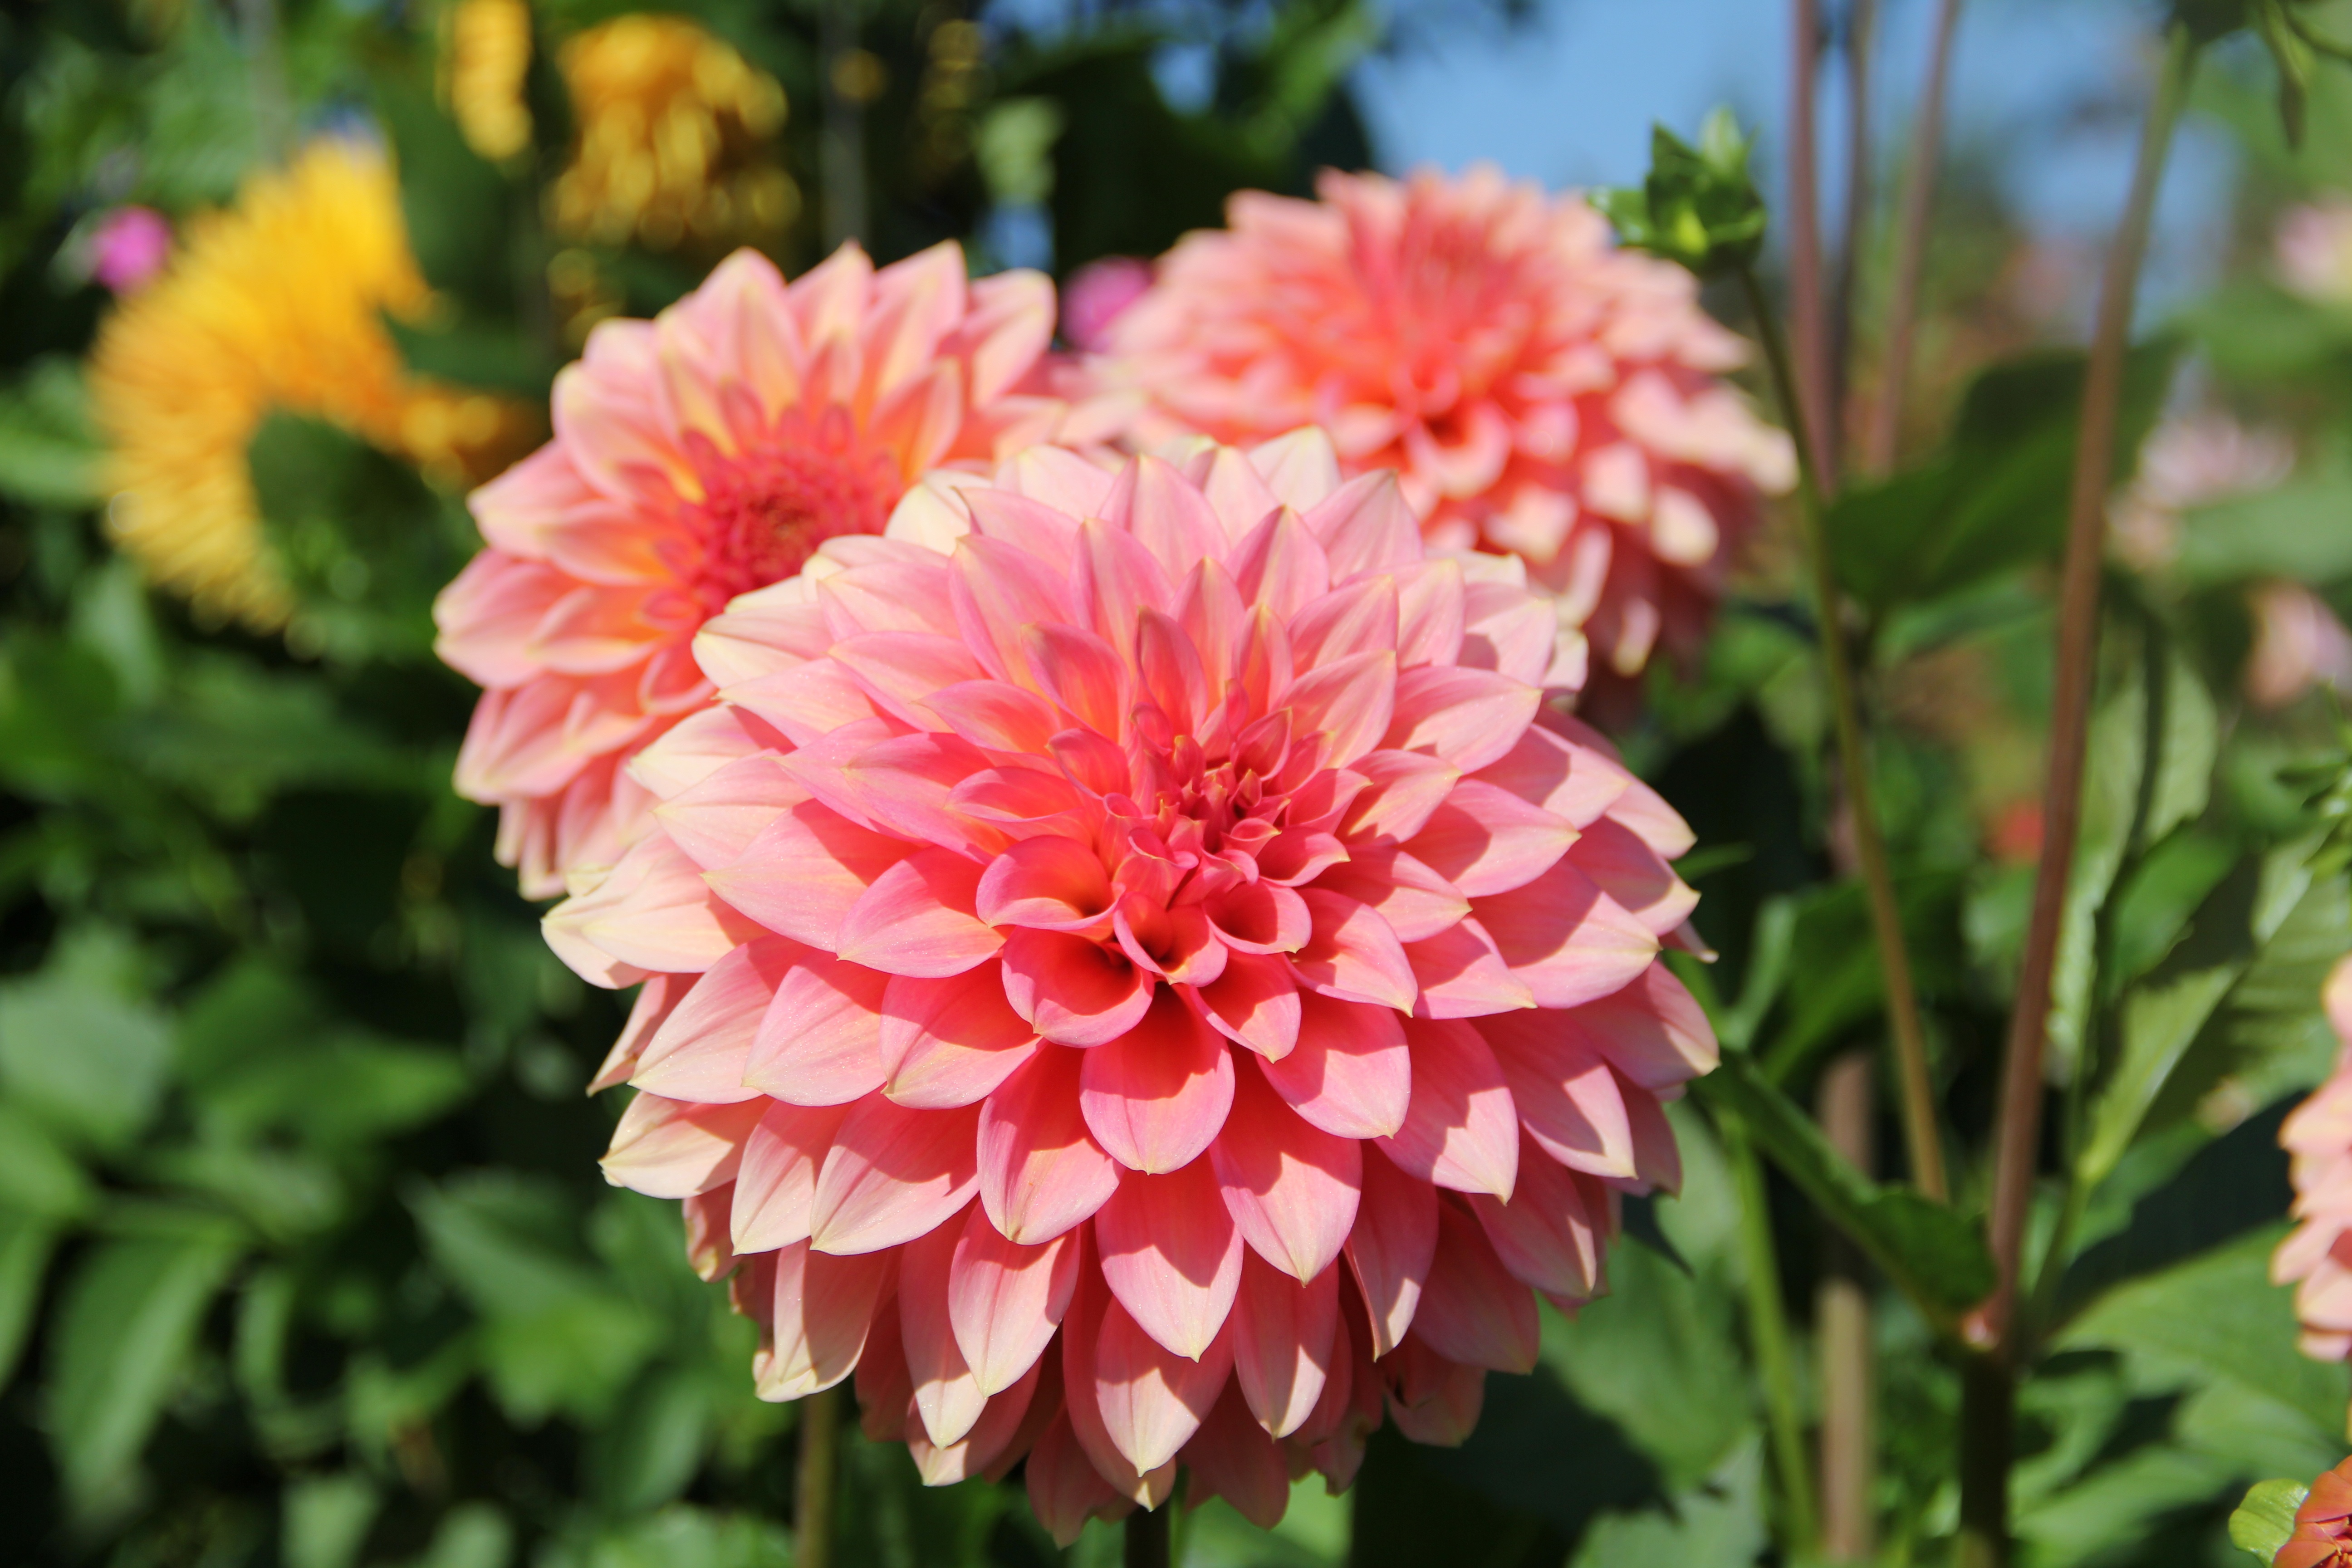
nature, plant, flower, petal, botany, flora, dahlia, flowering plant, daisy family, asterales, annual plant, land plant